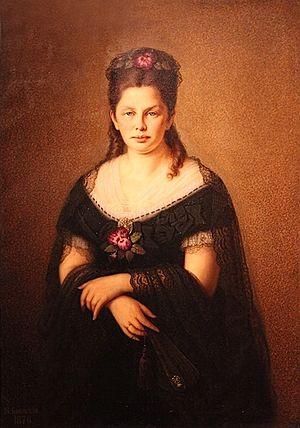
Anna Philosophova, est une pionnière de l'émancipation de la condition des femmes en Russie. C'était la tante paternelle de Serge de Diaghilev et la mère de l'écrivain Dimitri Philosophoff.